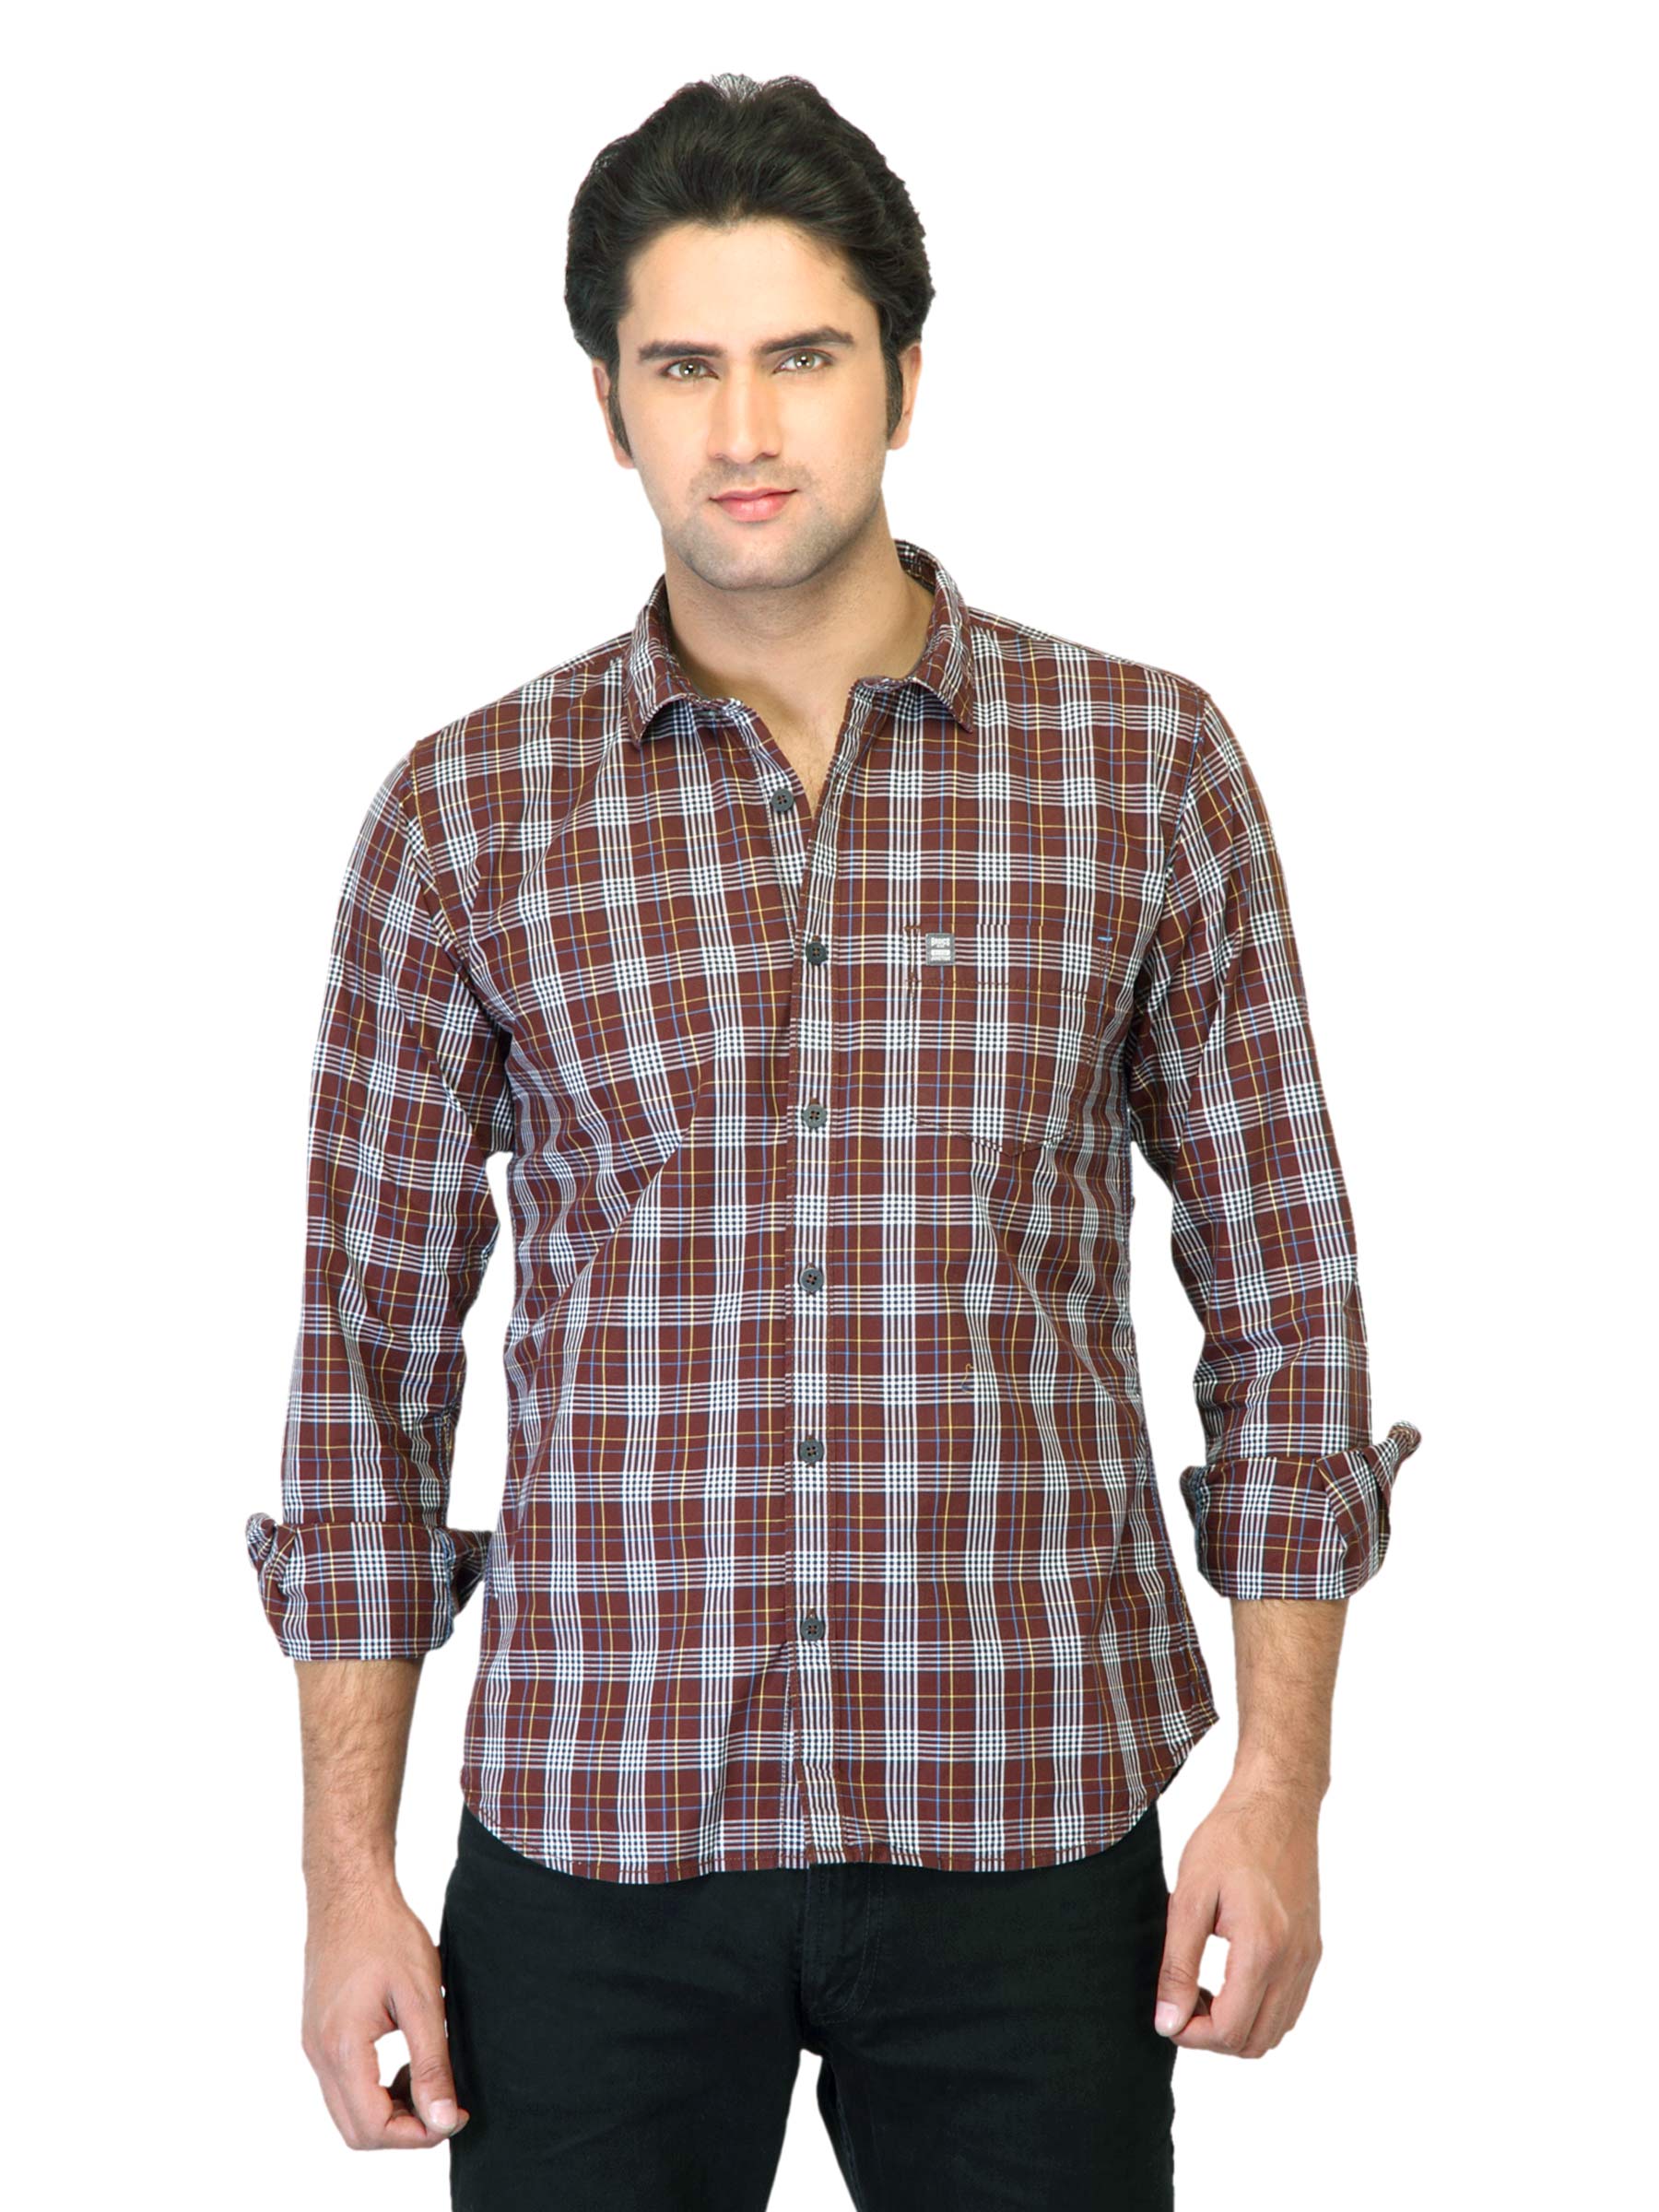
Basics Men Brown Checked Slim Fit Shirt
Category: Apparel / Topwear / Shirts
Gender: Men
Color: Brown
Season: Summer 2012
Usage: Casual